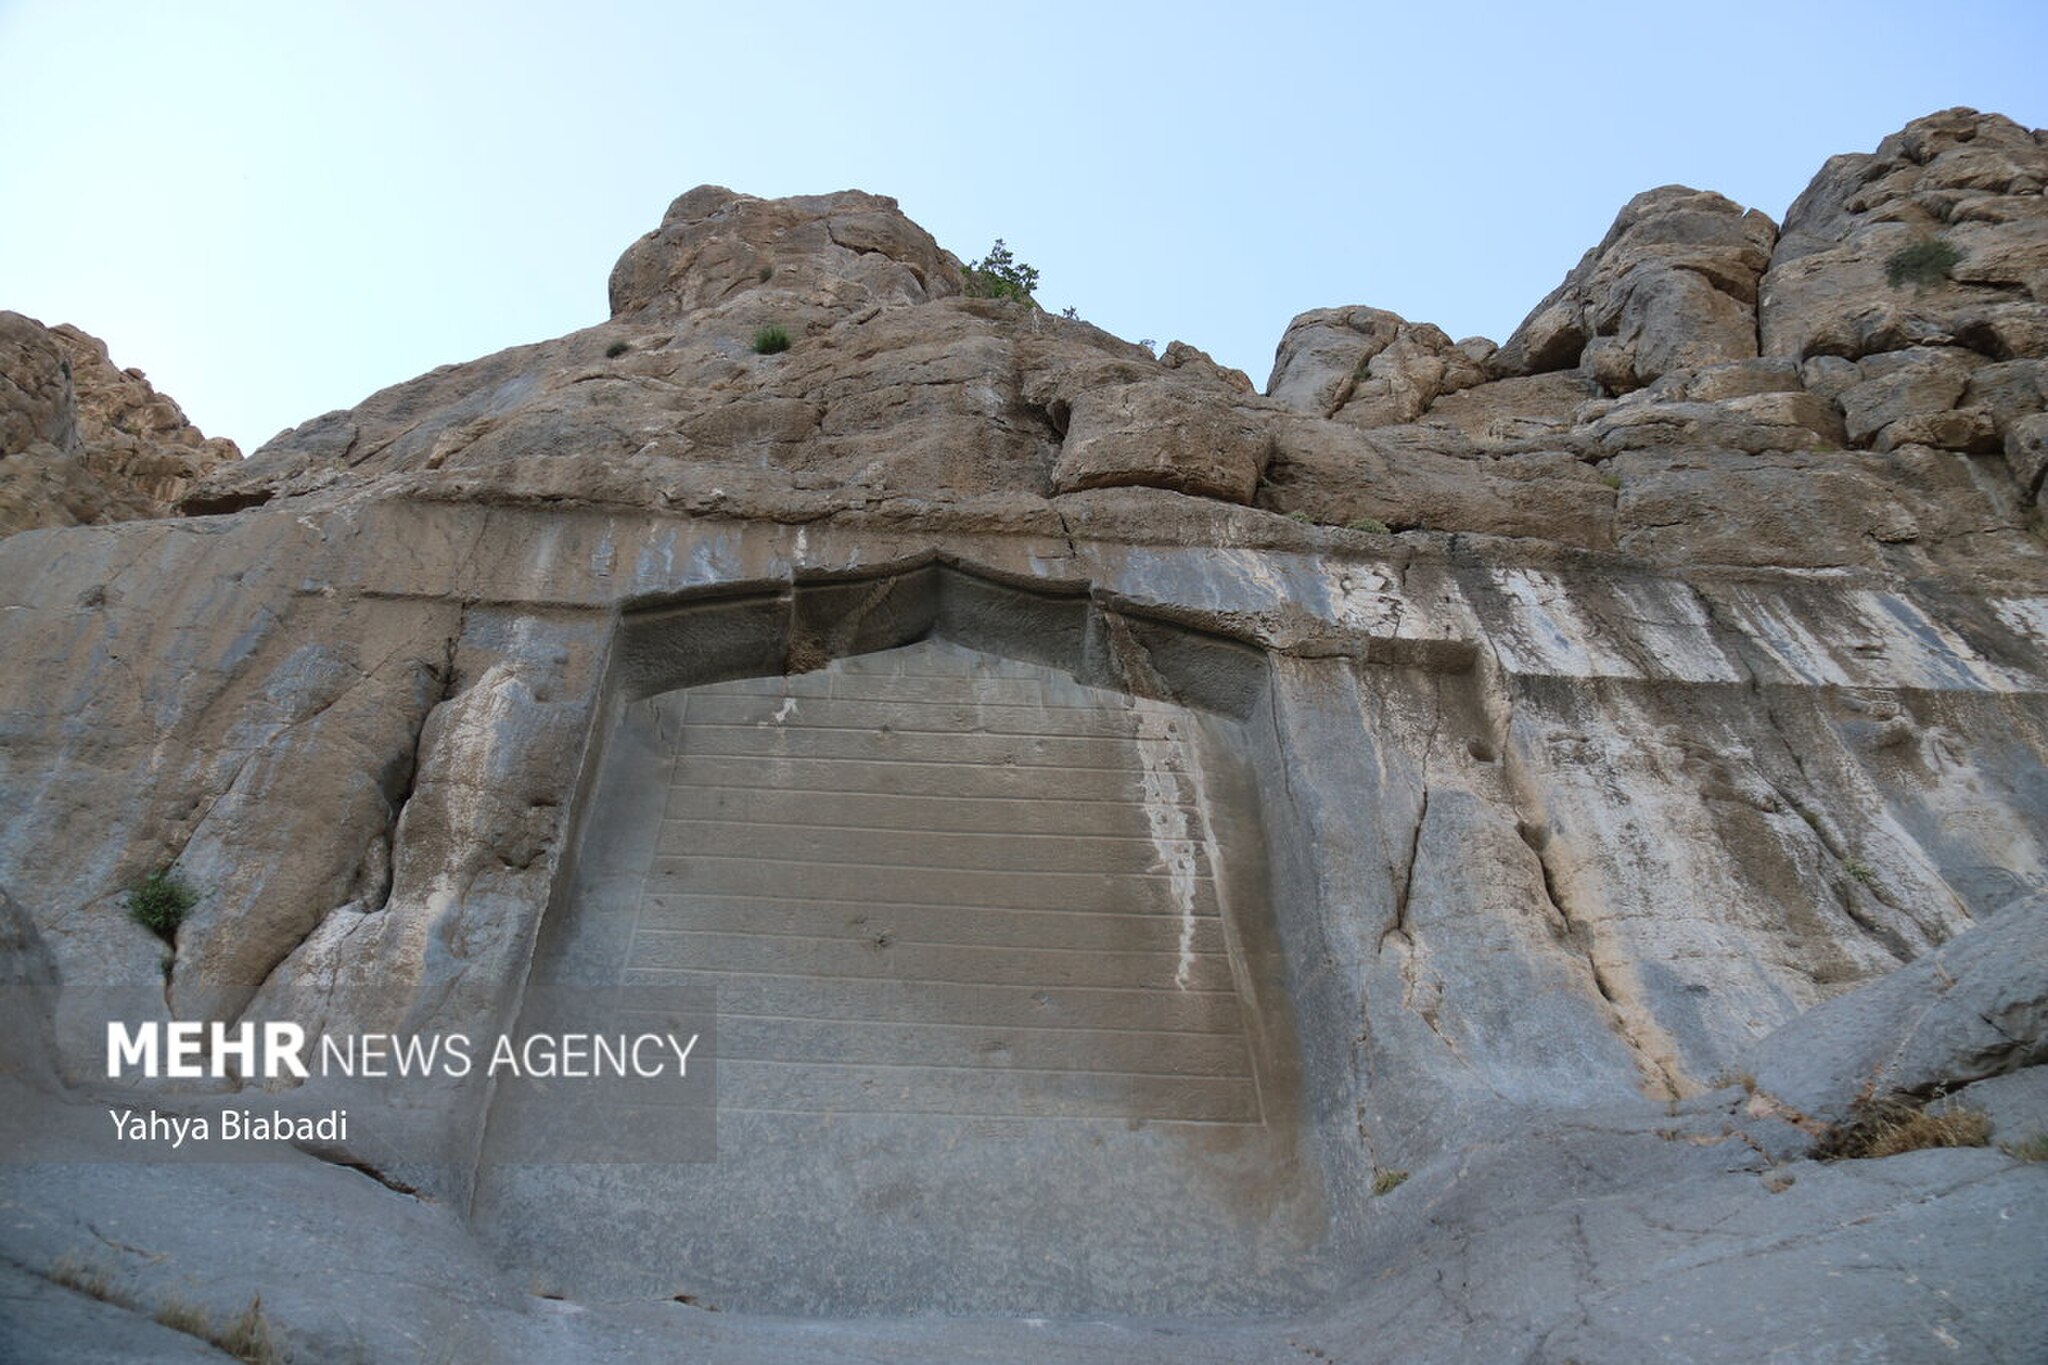
Title: Bisotun World Heritage Site (2025) 9 Mehr
Description: The Bisotun complex is located 30 kilometers northeast of Kermanshah and contains a large number of historical monuments such as the statue of Hercules, the relief of Mehrdad II, Farhad Tarash, and others. Due to the existence of historical monuments that date back to about four thousand years ago and continue until a few hundred years ago, Bisotun is considered a treasure of historical monuments of Iran, 28 of which have been registered as national monuments of Iran so far and host many tourists and travelers every year
Date: Published on 10 May 2025 - 09:10
Categories: Behistun Inscription, PD-old-100-expired, CC-PD-Mark, Photos from Mehrnews.com, Photos by Yahya Biabadi for Mehr News Agency